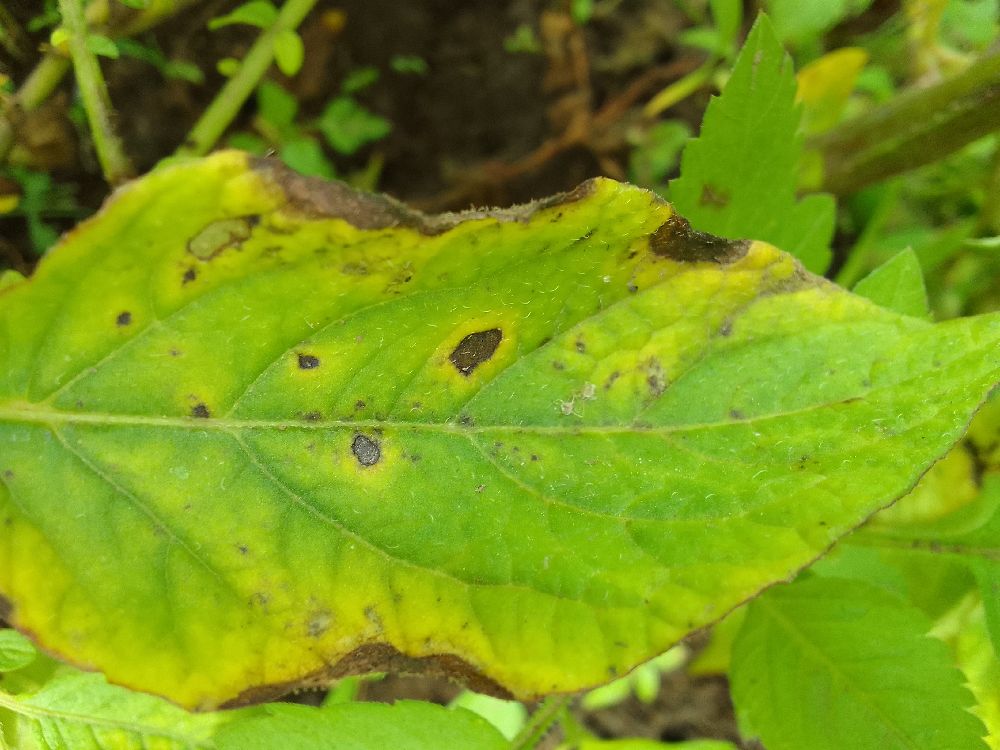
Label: Early blight